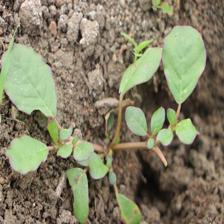
Label: BroadLeafWeed